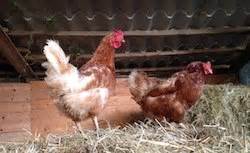
Label: chicken